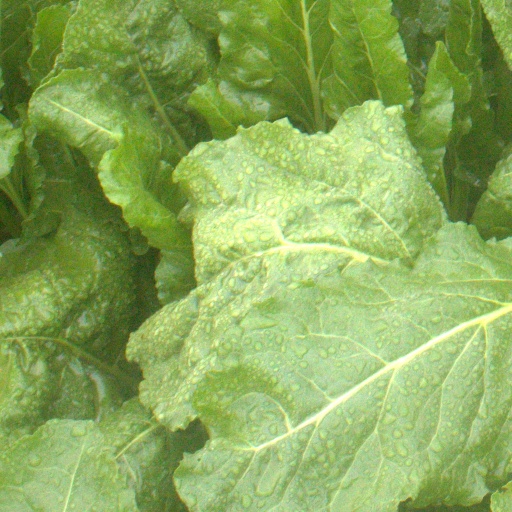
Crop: sugar beet